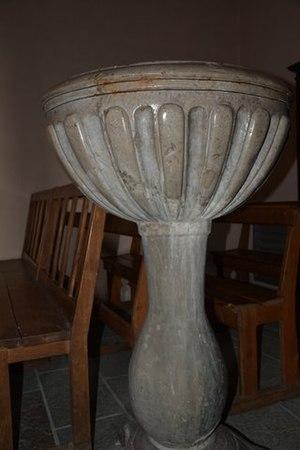
Bénitier monobloc en granit - 1628
L'église Notre-Dame-de-Tous-les-Saints d'Entremont est une église catholique française, située dans le département de la Haute-Savoie, dans la commune d'Entremont.